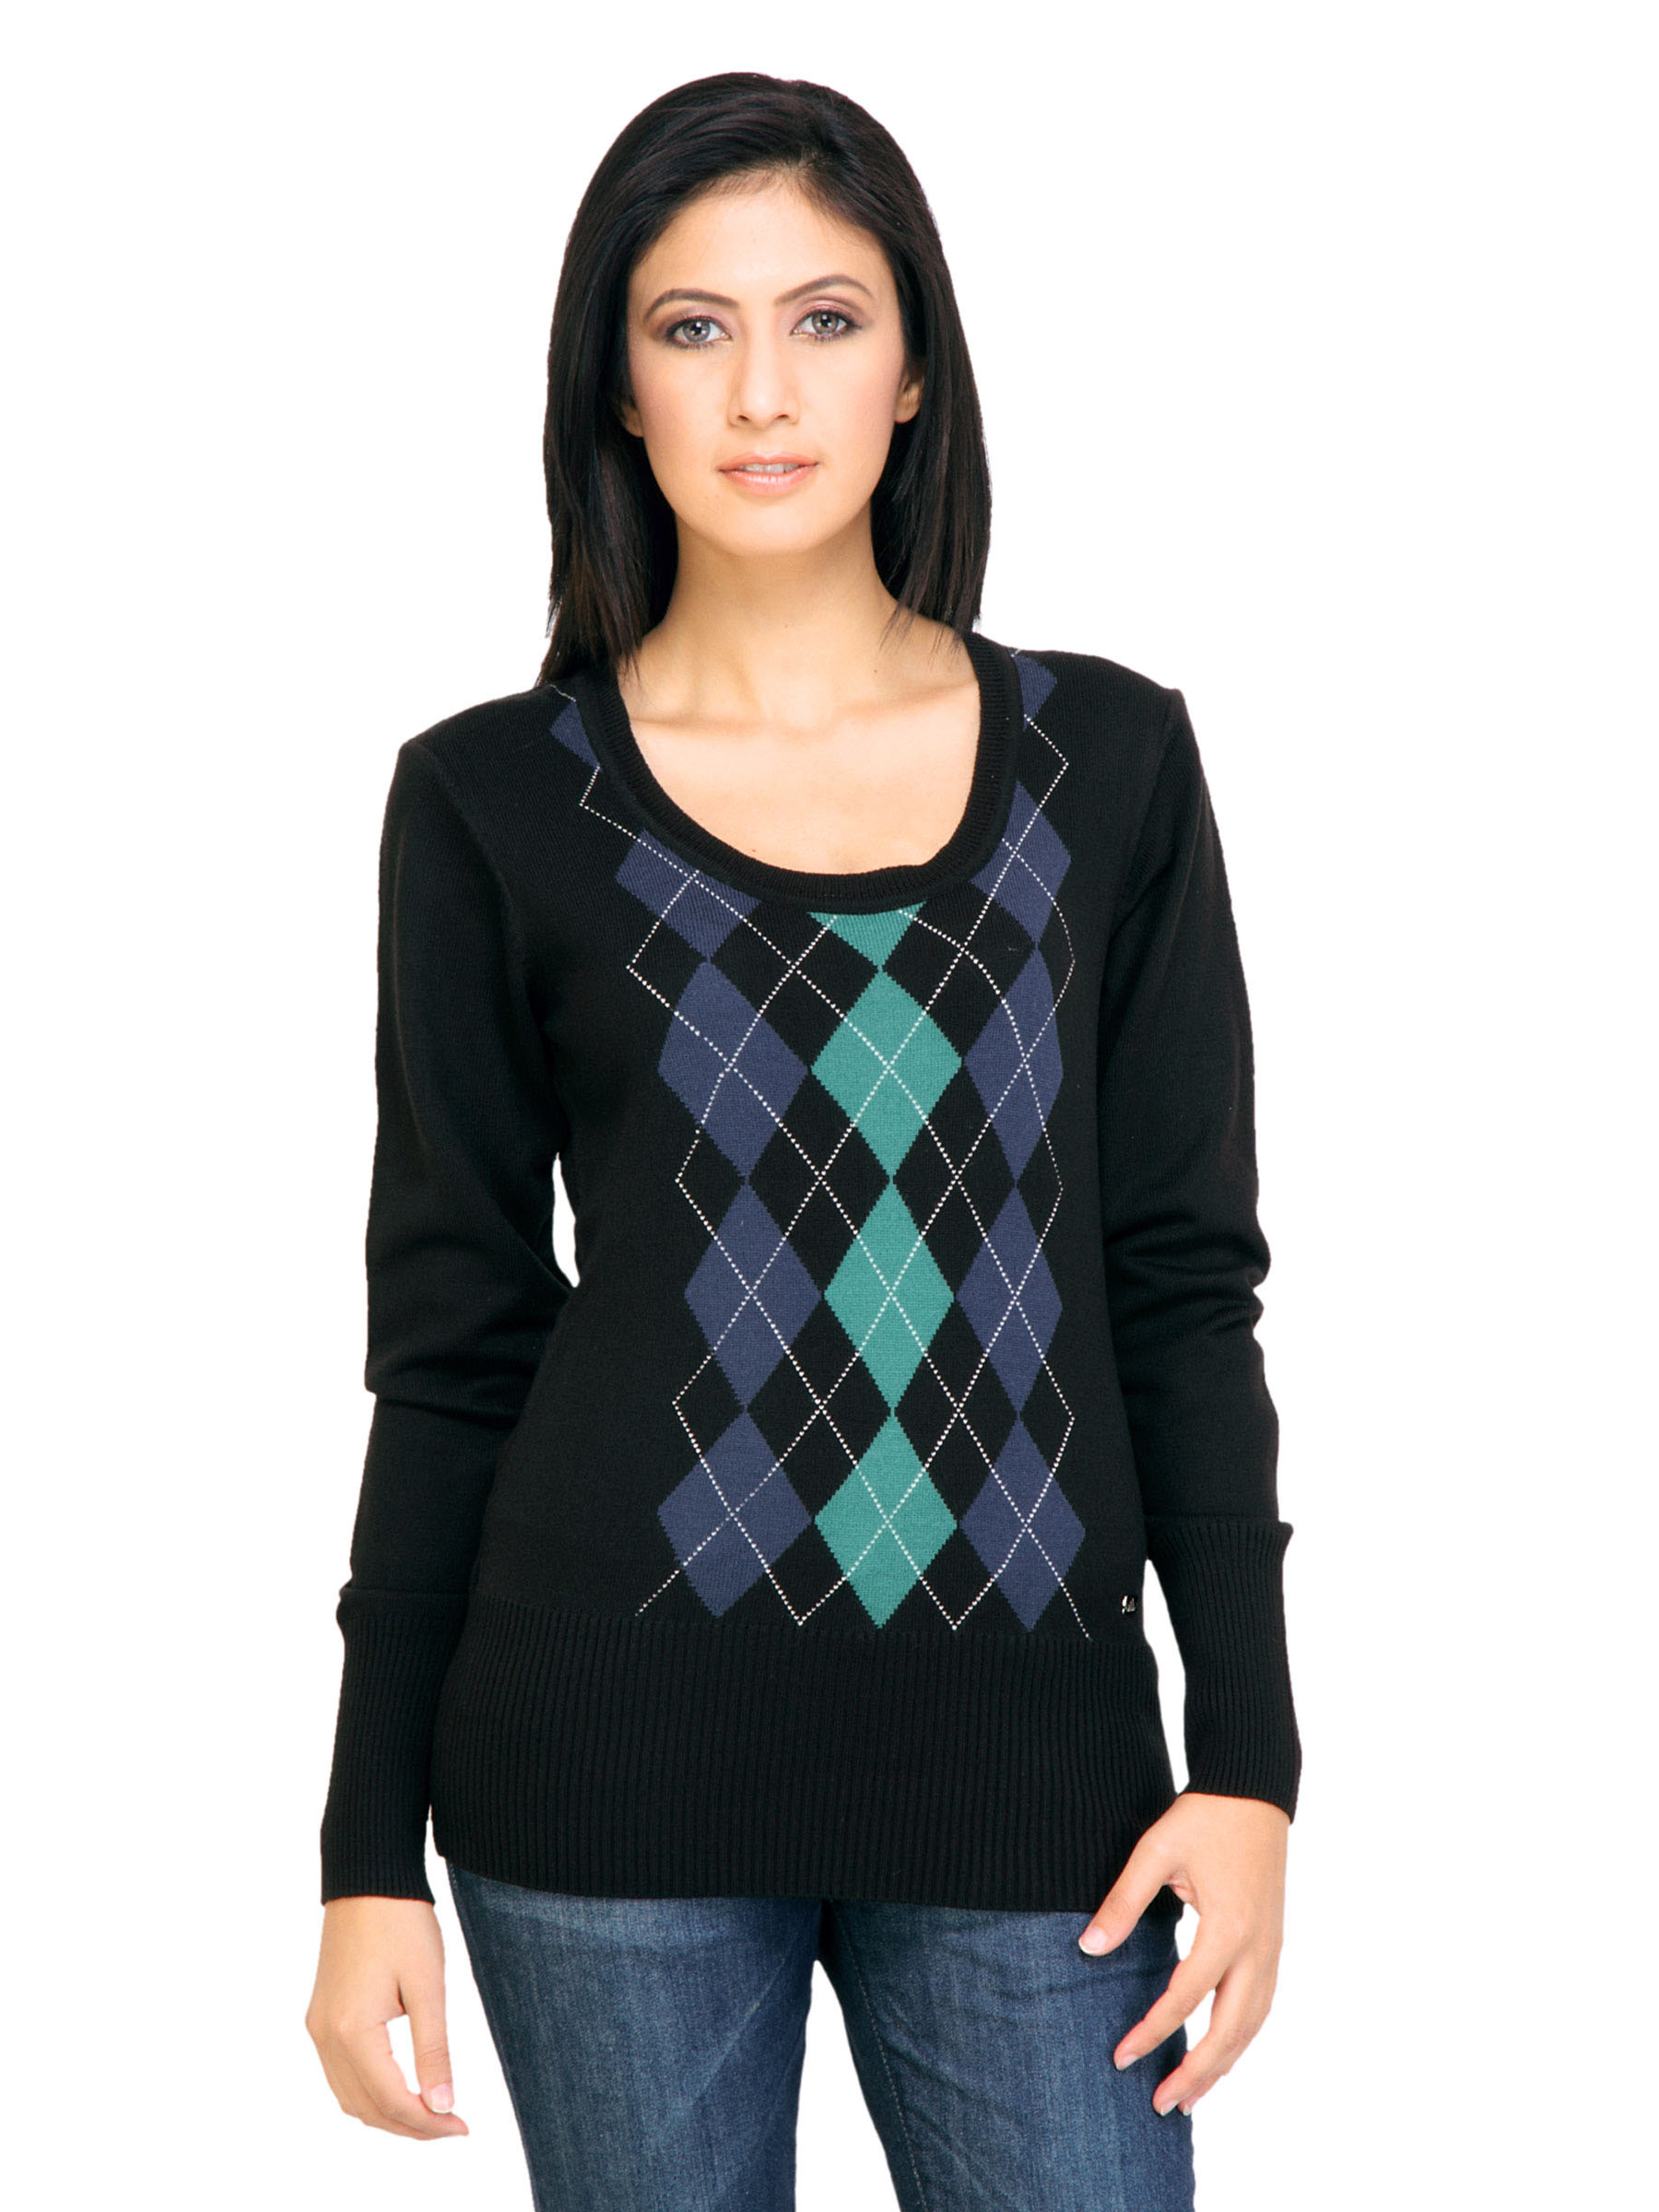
ADIDAS Women Check Black Sweaters
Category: Apparel / Topwear / Sweaters
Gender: Women
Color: Black
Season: Fall 2011
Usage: Casual